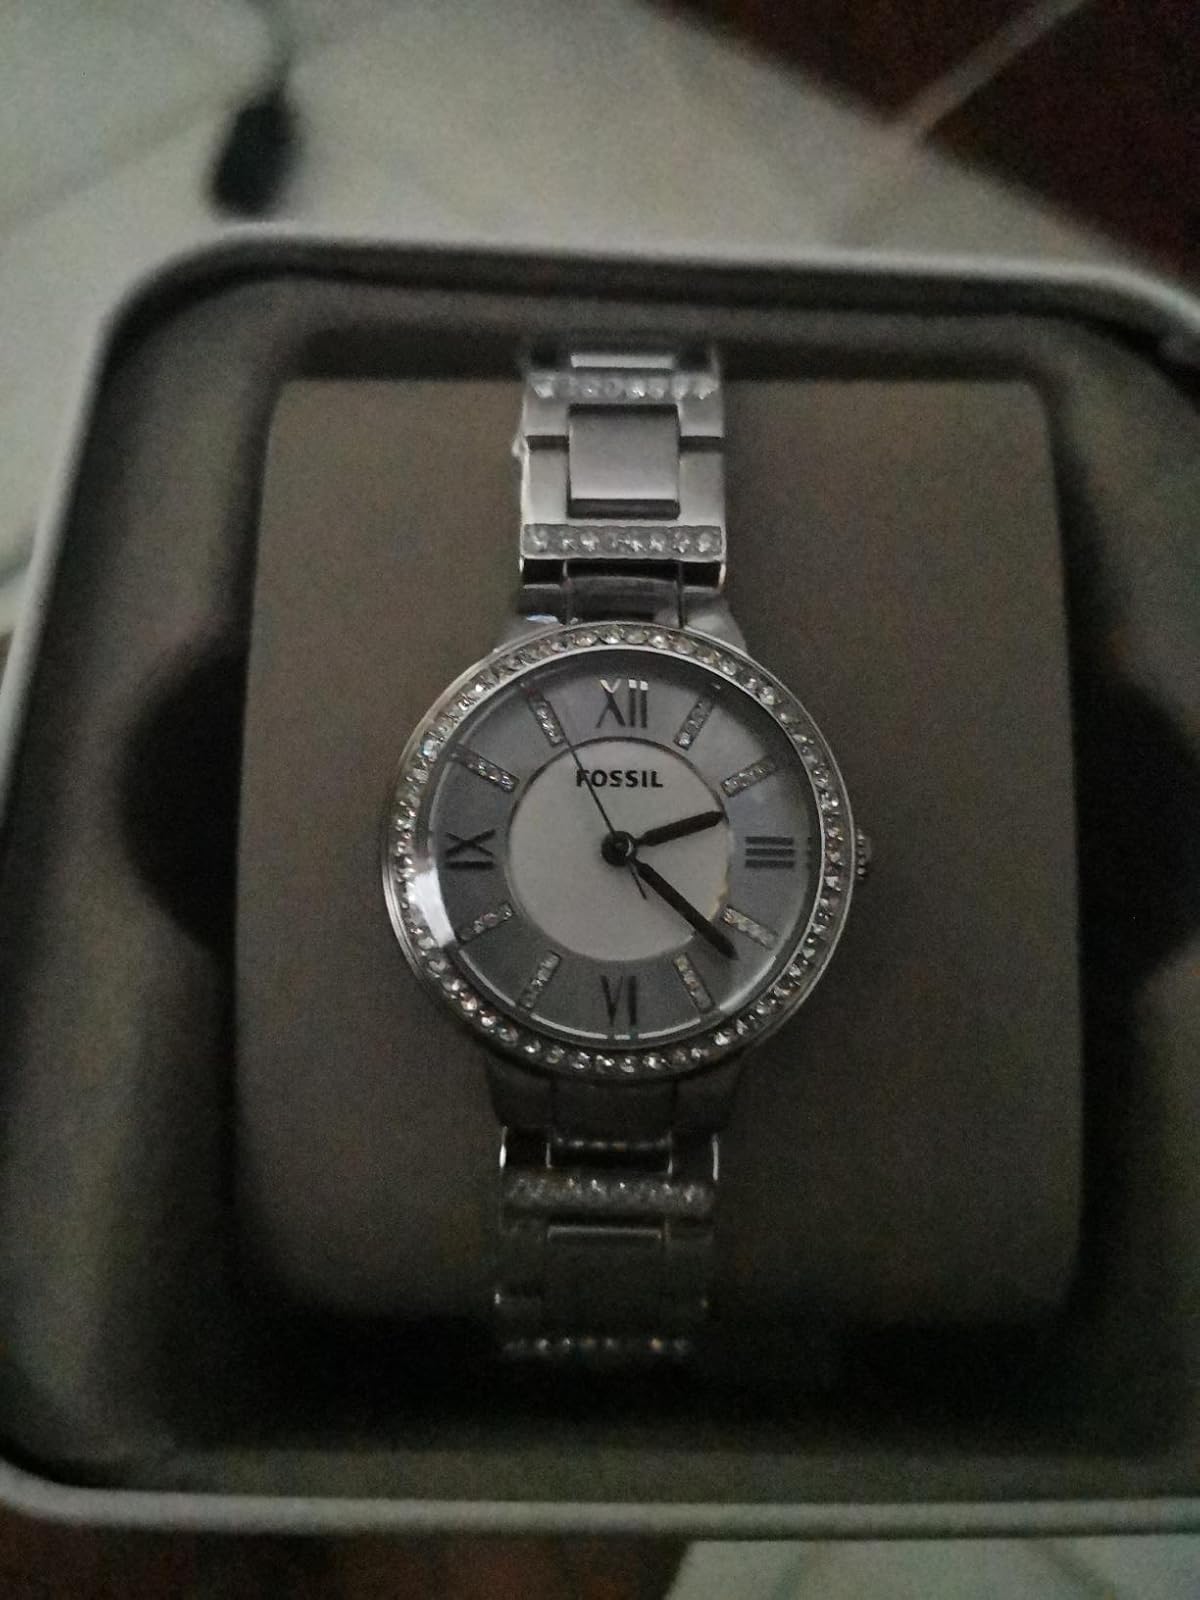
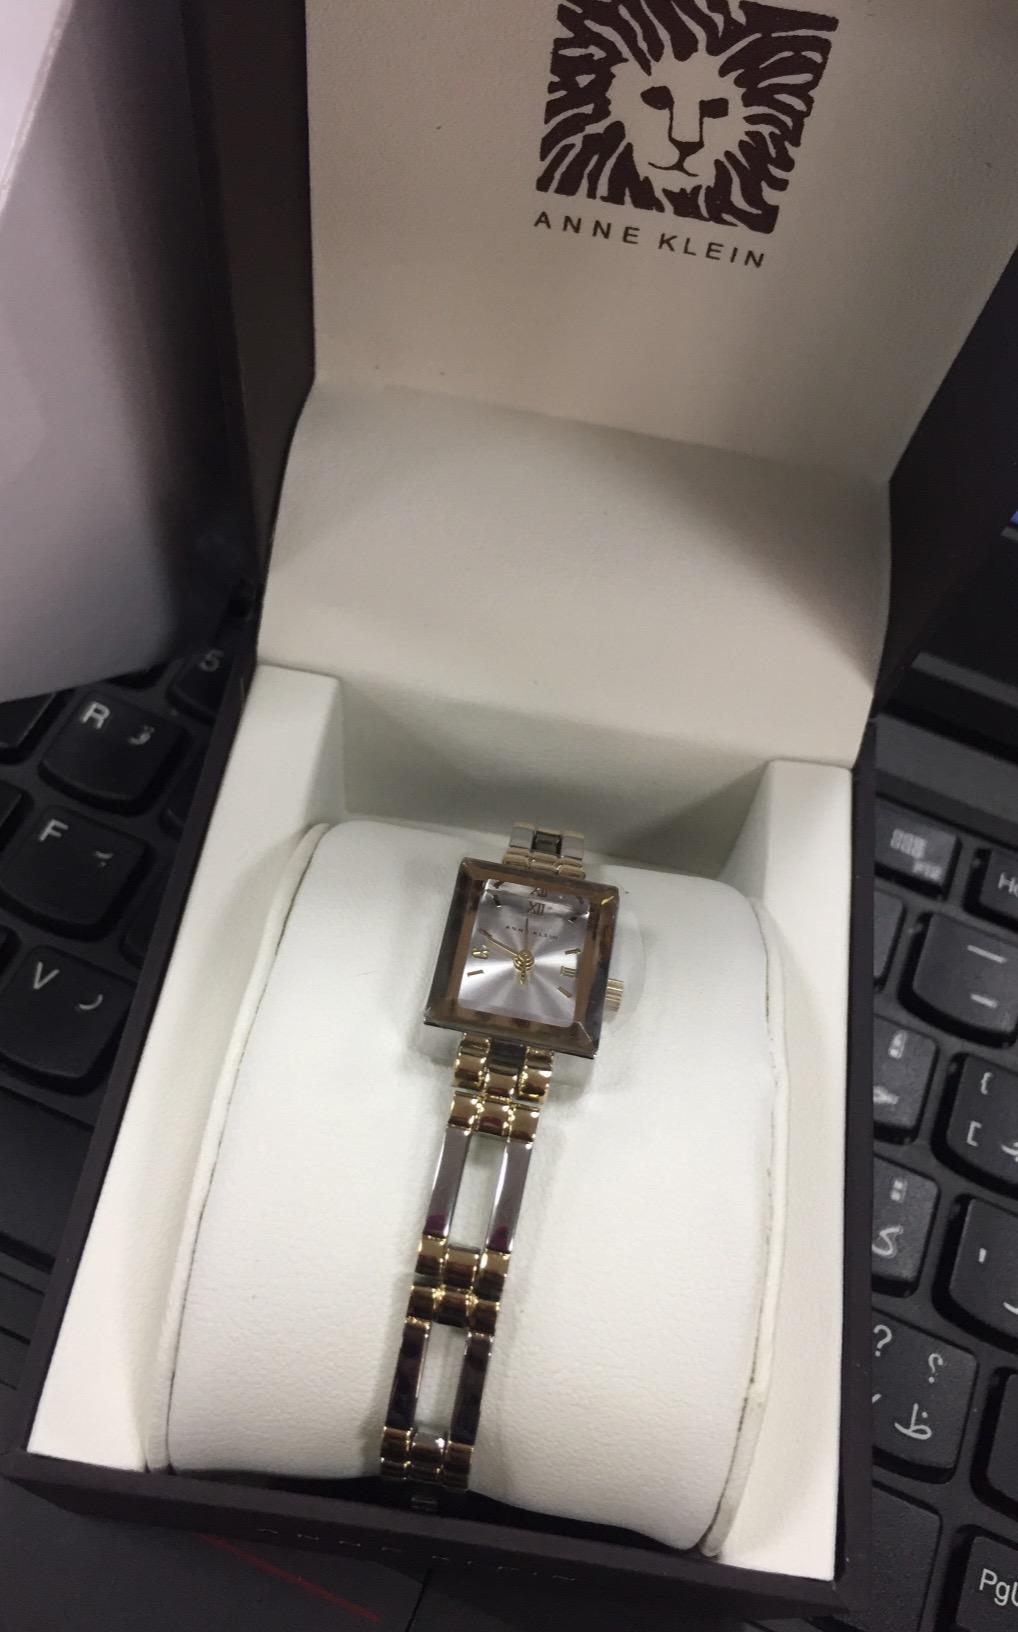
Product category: accessories_watch
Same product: no